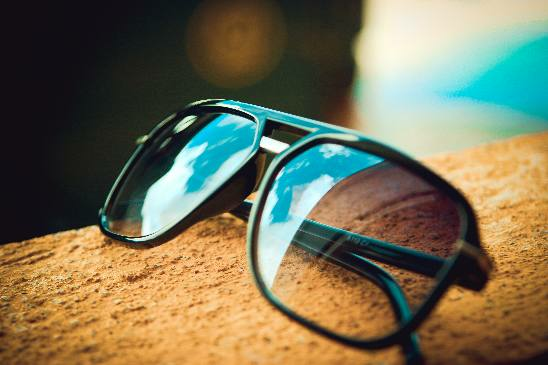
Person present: No